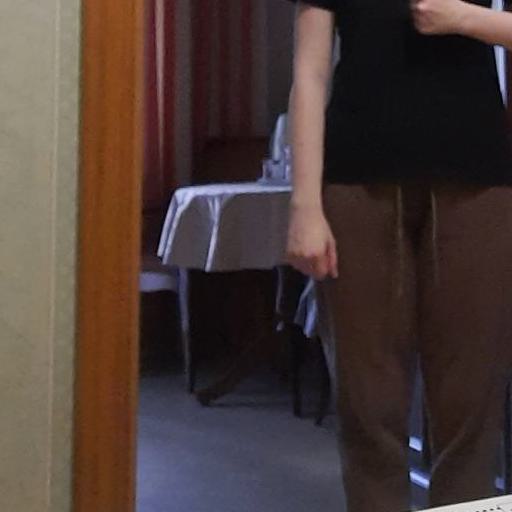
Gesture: no_gesture